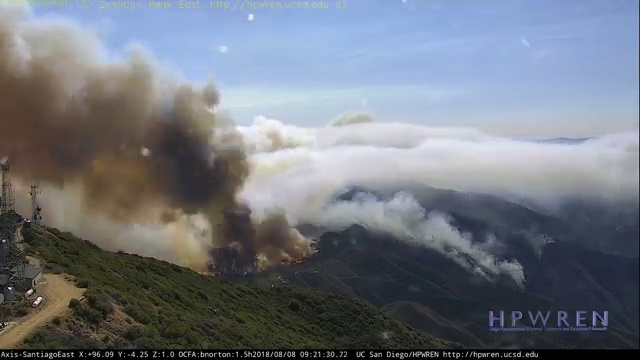
Fire: no
Smoke: yes